Boshirō Hosogaya

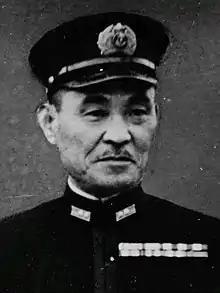
Japanese Vice Admiral Boshirō Hosogaya

was an admiral in the Imperial Japanese Navy during World War II.